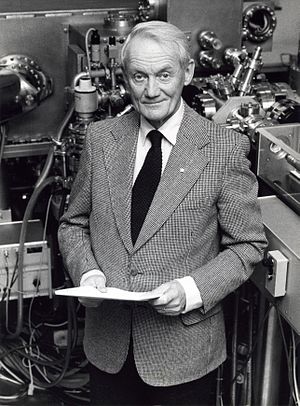
Kai Siegbahn
Kai Manne Börje Siegbahn var en svensk fysiker og modtager af Nobelprisen i fysik i 1981.